Greg Gorman

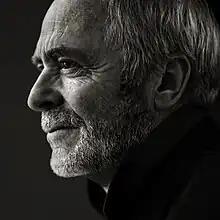
Greg Gorman, 2011 ©Andreas Bitesnich

Over the years, Gorman has been acknowledged for his contribution to the world of photography, from the prestigious Lucie Awards for Portraiture and, more recently, by the Professional Photographers of America where he received the Lifetime Achievement Award in Portraiture. His charitable works by such organizations as The Elton John Aids Foundation, The Oscar de La Hoya Foundation and Paws LA to name but a few have also been critically recognized.